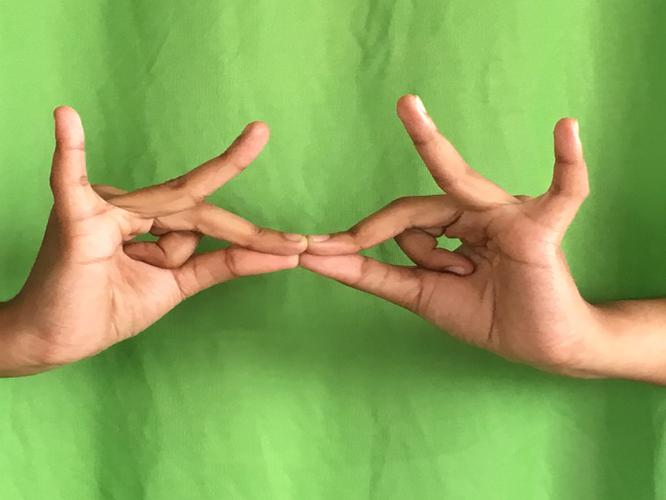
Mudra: Sakata
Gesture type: double_hand